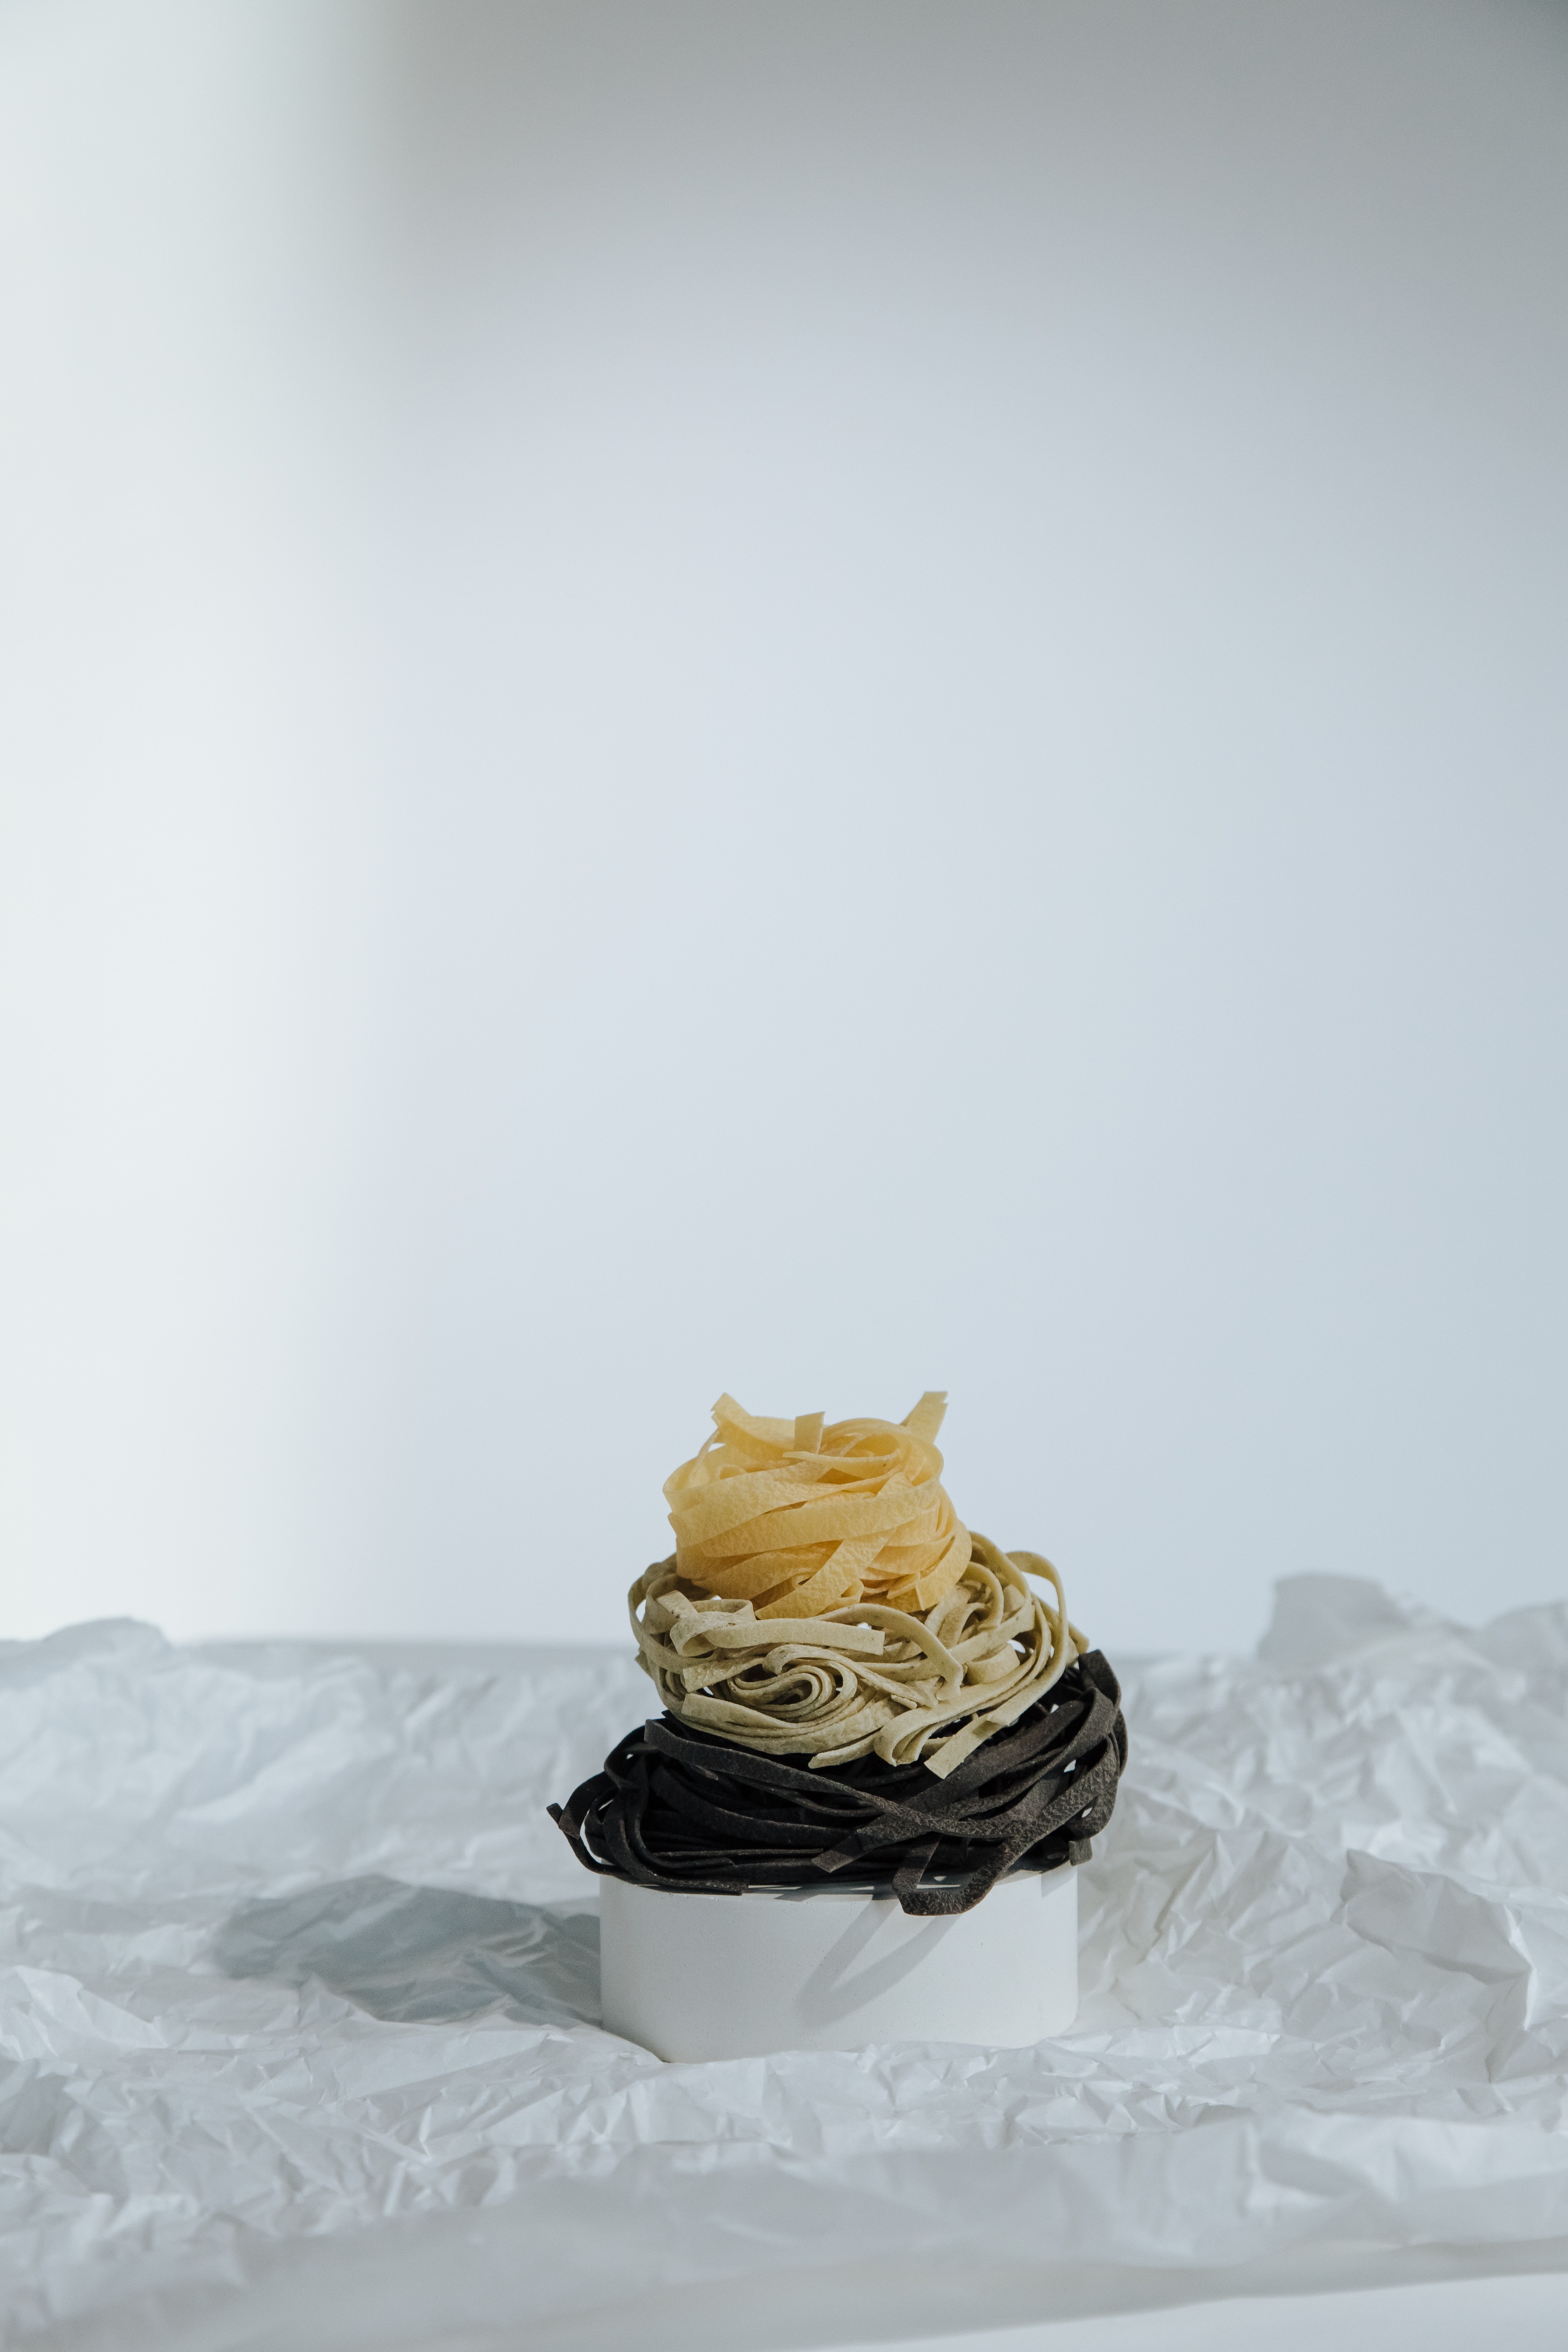
food, liquid, cloud, wood, cake, grey, ingredient, snow, cuisine, sculpture, freezing, dish, serveware, cream, sweetness, landscape, table, whipped cream, ice cap, buttercream, winter, baked goods, icing, wave, rock, wind wave, still life photography, dessert, ocean, horizon, cake decorating, still life, arctic, la carte food, baking, frozen dessert, metal, sitting, melting, junk food, pastry